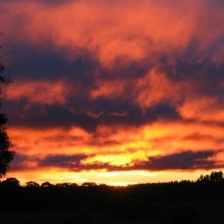
Cloud type: Stratocumulus